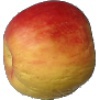
Label: Apple Red Yellow 1